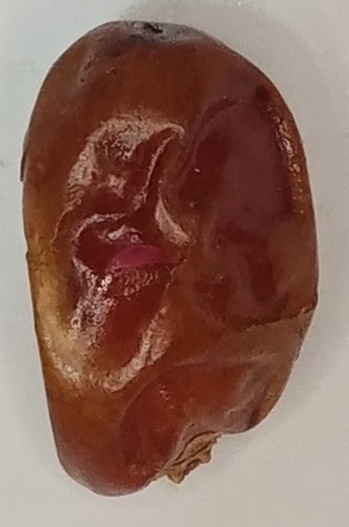
Variety: aseel
Size: medium
Grade: grade-1